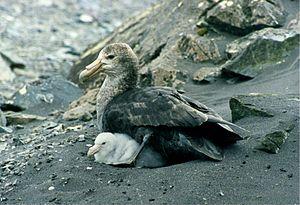
Le Pétrel géant est une espèce de grands oiseaux de mer de la famille des Procellariidae qui vit dans l'hémisphère Sud et dont l'envergure peut atteindre deux mètres.
Cette liste de la faune française regroupe les espèces de Aequornithes peuplant la France métropolitaine.
La liste ci-dessous recense les oiseaux observés à Niue.